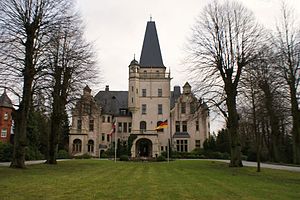
Tremsbüttel
Schloss Tremsbüttel
Tremsbüttel er en by og kommune i det nordlige Tyskland, beliggende i Amt Bargteheide-Land under Kreis Stormarn. Kreis Stormarn ligger i den sydøstlige del af delstaten Slesvig-Holsten.